Andrey Arshavin

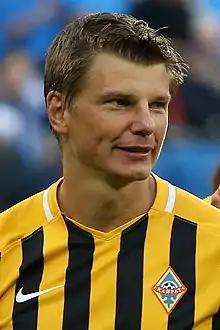
Arshavin with Kairat in 2018

Andrey Sergeyevich Arshavin (born 29 May 1981) is a Russian former professional footballer who played as a winger or midfielder. Since 2019, Arshavin has held administrative posts at Zenit. In 2022, he became Deputy General Director for Sports Development, and became a member of the club's executive board in 2023.